Argyrophenga antipodum

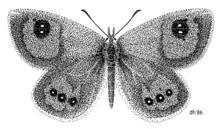
"Argyrophenga antipodum" illustrated by Des Helmore

The common tussock butterfly is endemic to New Zealand. It can be found in the eastern, southern and central regions of New Zealand's South Island, most abundantly in lowland Canterbury, Otago and Southland. Studies have noted "A. antipodum" apparent absence from all other areas of New Zealand despite suitable habitat being available.